Garlic sauce

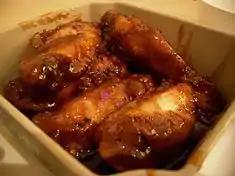
Chicken wings with honey garlic sauce

Honey garlic sauce is a sweet and sour sauce that tastes like a mix between honey and garlic, popular in Canada. Honey garlic is one of the many sauces put on chicken wings, ribs and other foods such as meatballs.